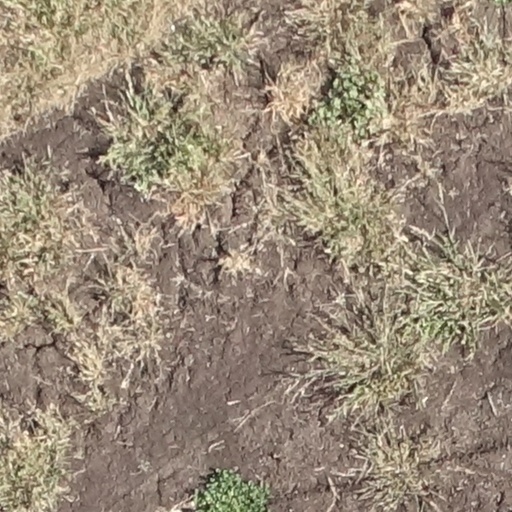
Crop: sorghum